Festival de las Máscaras (2012)

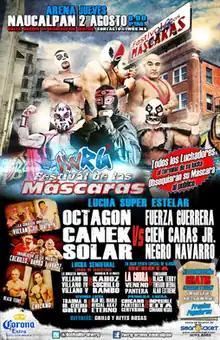
Official poster for the event

Festival de las Máscaras (2012) (Spanish for "Festival of the Mask") was an annual professional wrestling major event produced by Mexican professional wrestling promotion International Wrestling Revolution Group (IWRG), which took place on August 2, 2012 in Arena Naucalpan, Naucalpan, State of Mexico, Mexico. For this annual event the "Comisión de Box y Lucha Libre Mexico D.F." ("Mexico City Boxing and Wrestling Commission") allowed wrestlers who had previously been unmasked after losing a "Luchas de Apuestas", or bet match, to wear their masks again. The show featured a total of five matches with a main event Best two-out-of-three falls six-man tag team match between the team of El Canek, Octagón and El Solar facing Cien Caras, Jr., Fuerza Guerrera and Negro Navarro.